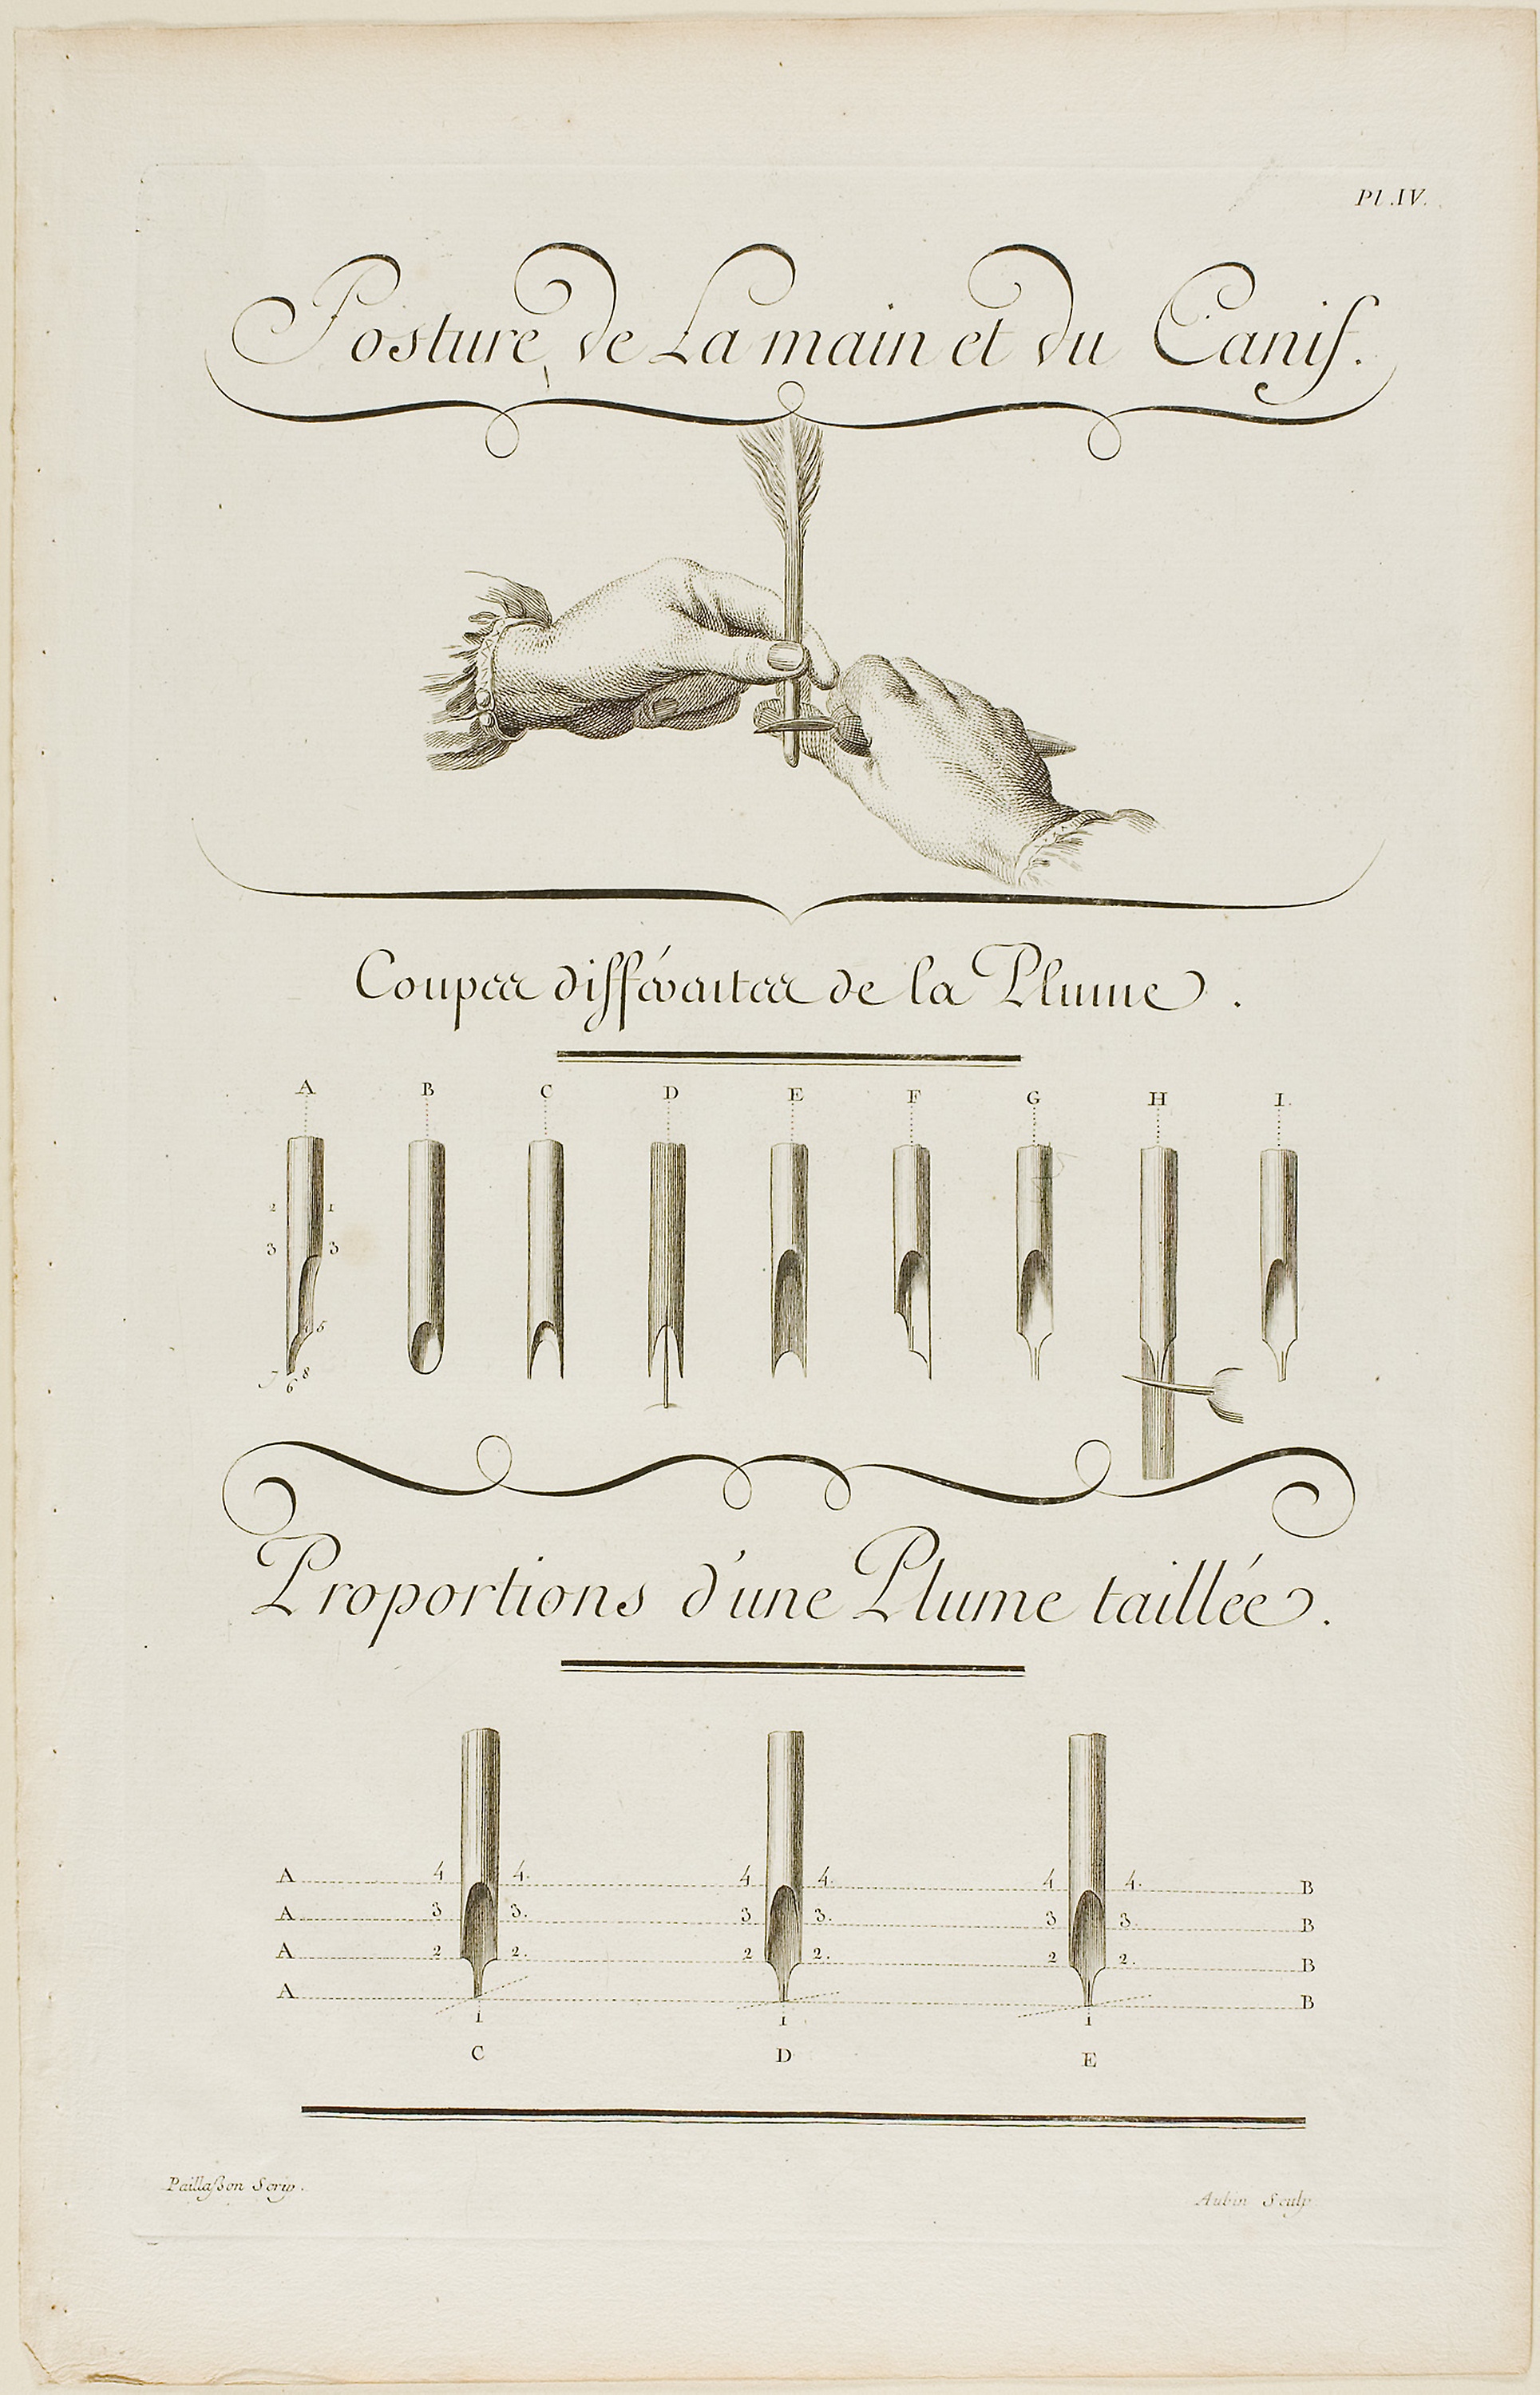
text, font, paper